Yakimanka District

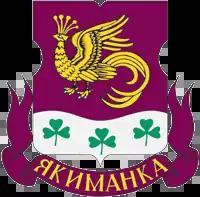
Coat of arms of Yakimanka District

Yakimanka District is a district of Central Administrative Okrug of the federal city of Moscow, Russia. Population: